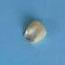
Maize quality: Bad